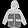
Label: Coat